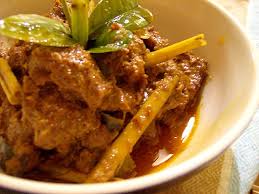
Label: gulai_tunjang